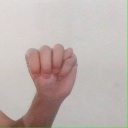
अक्षर: म